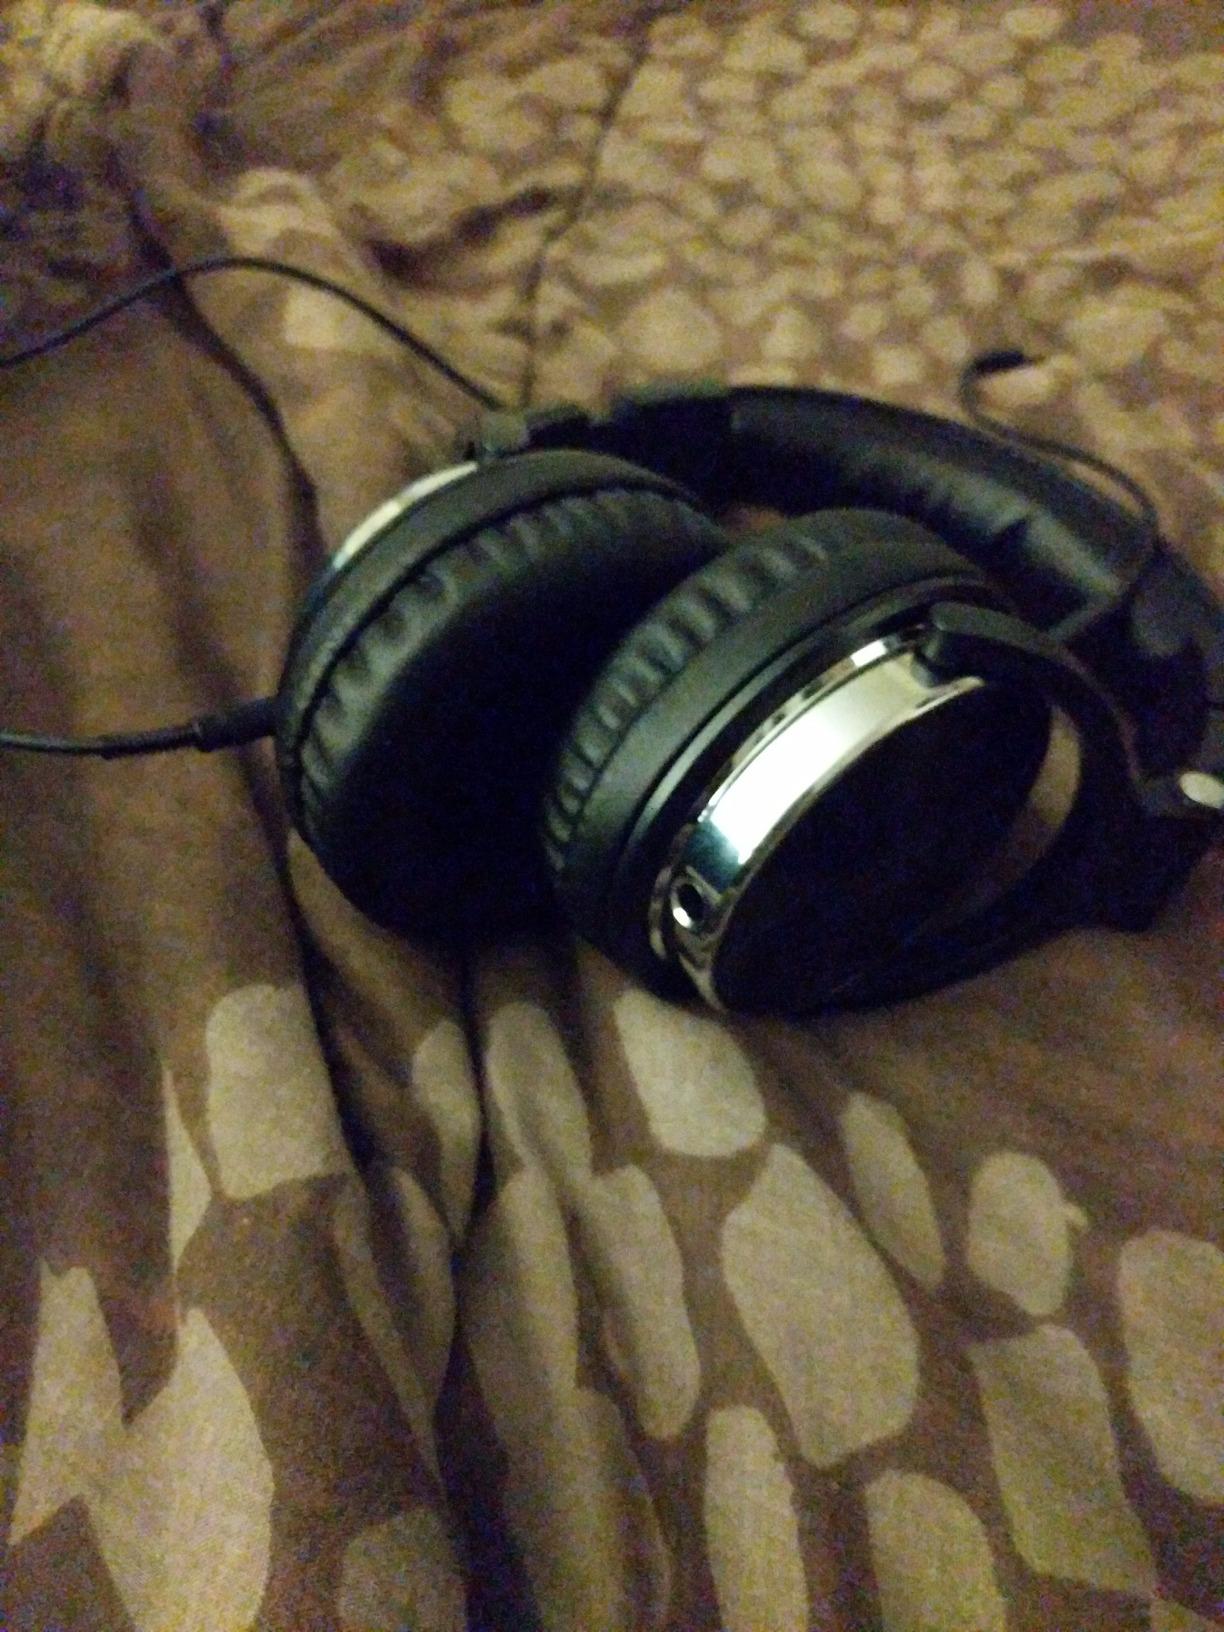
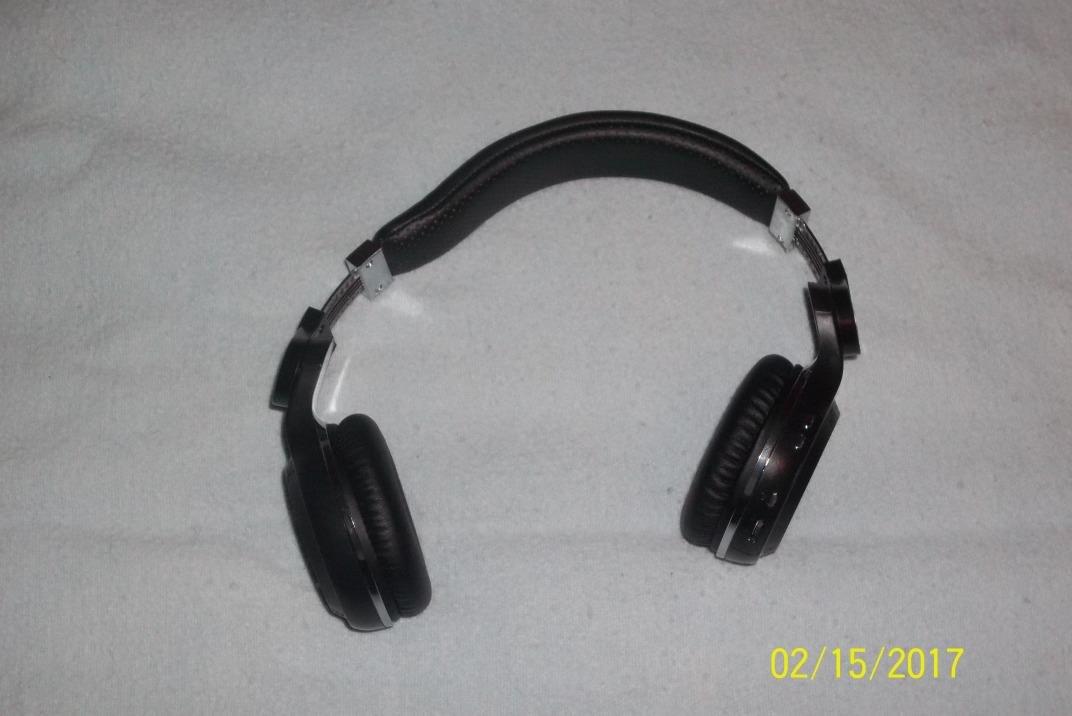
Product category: headphones
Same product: no